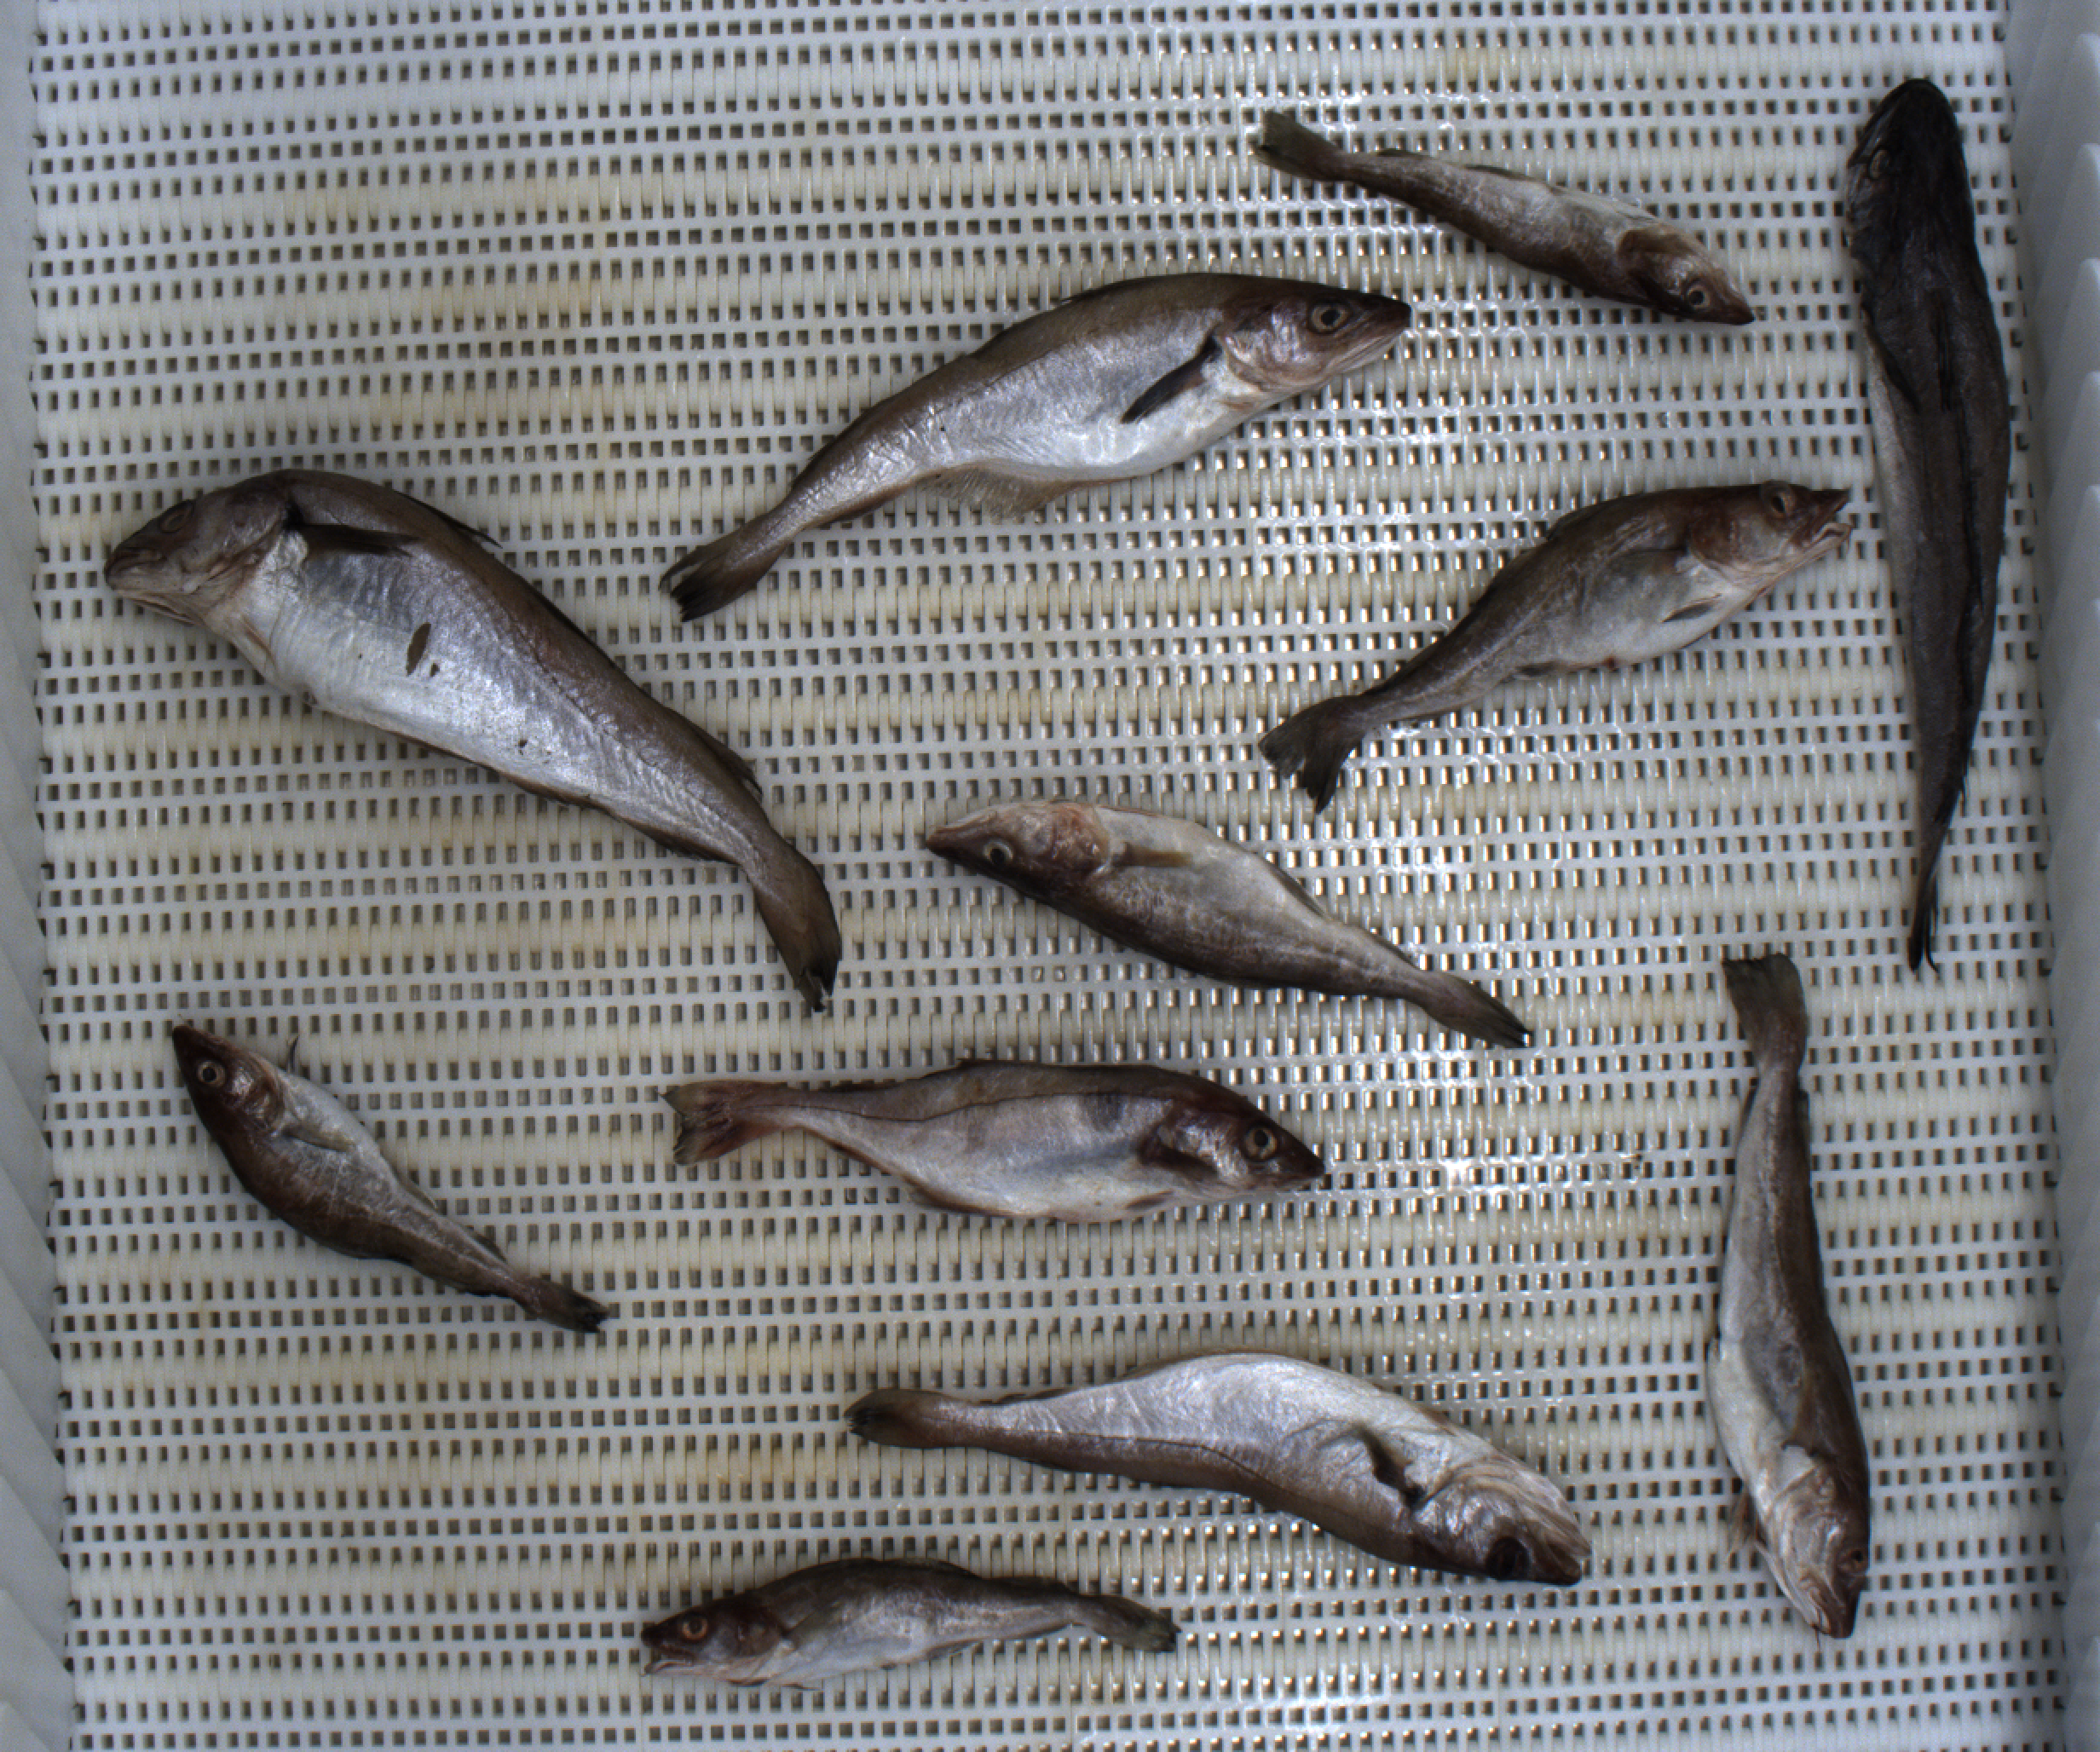
Total fish: 11
Cod: 6
Haddock: 1
Whiting: 3
Hake: 1
Horse mackerel: 0
Saithe: 0
Other: 0